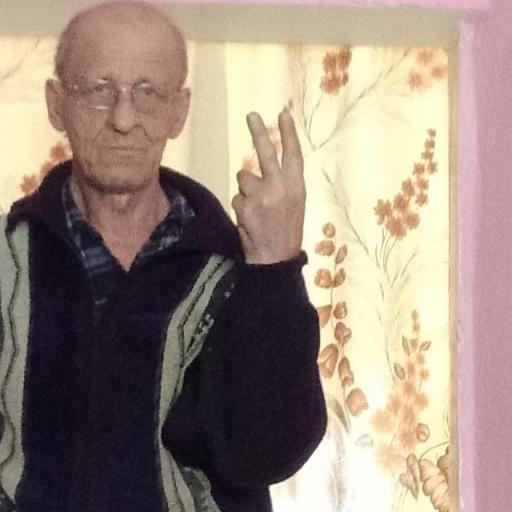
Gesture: peace_inverted